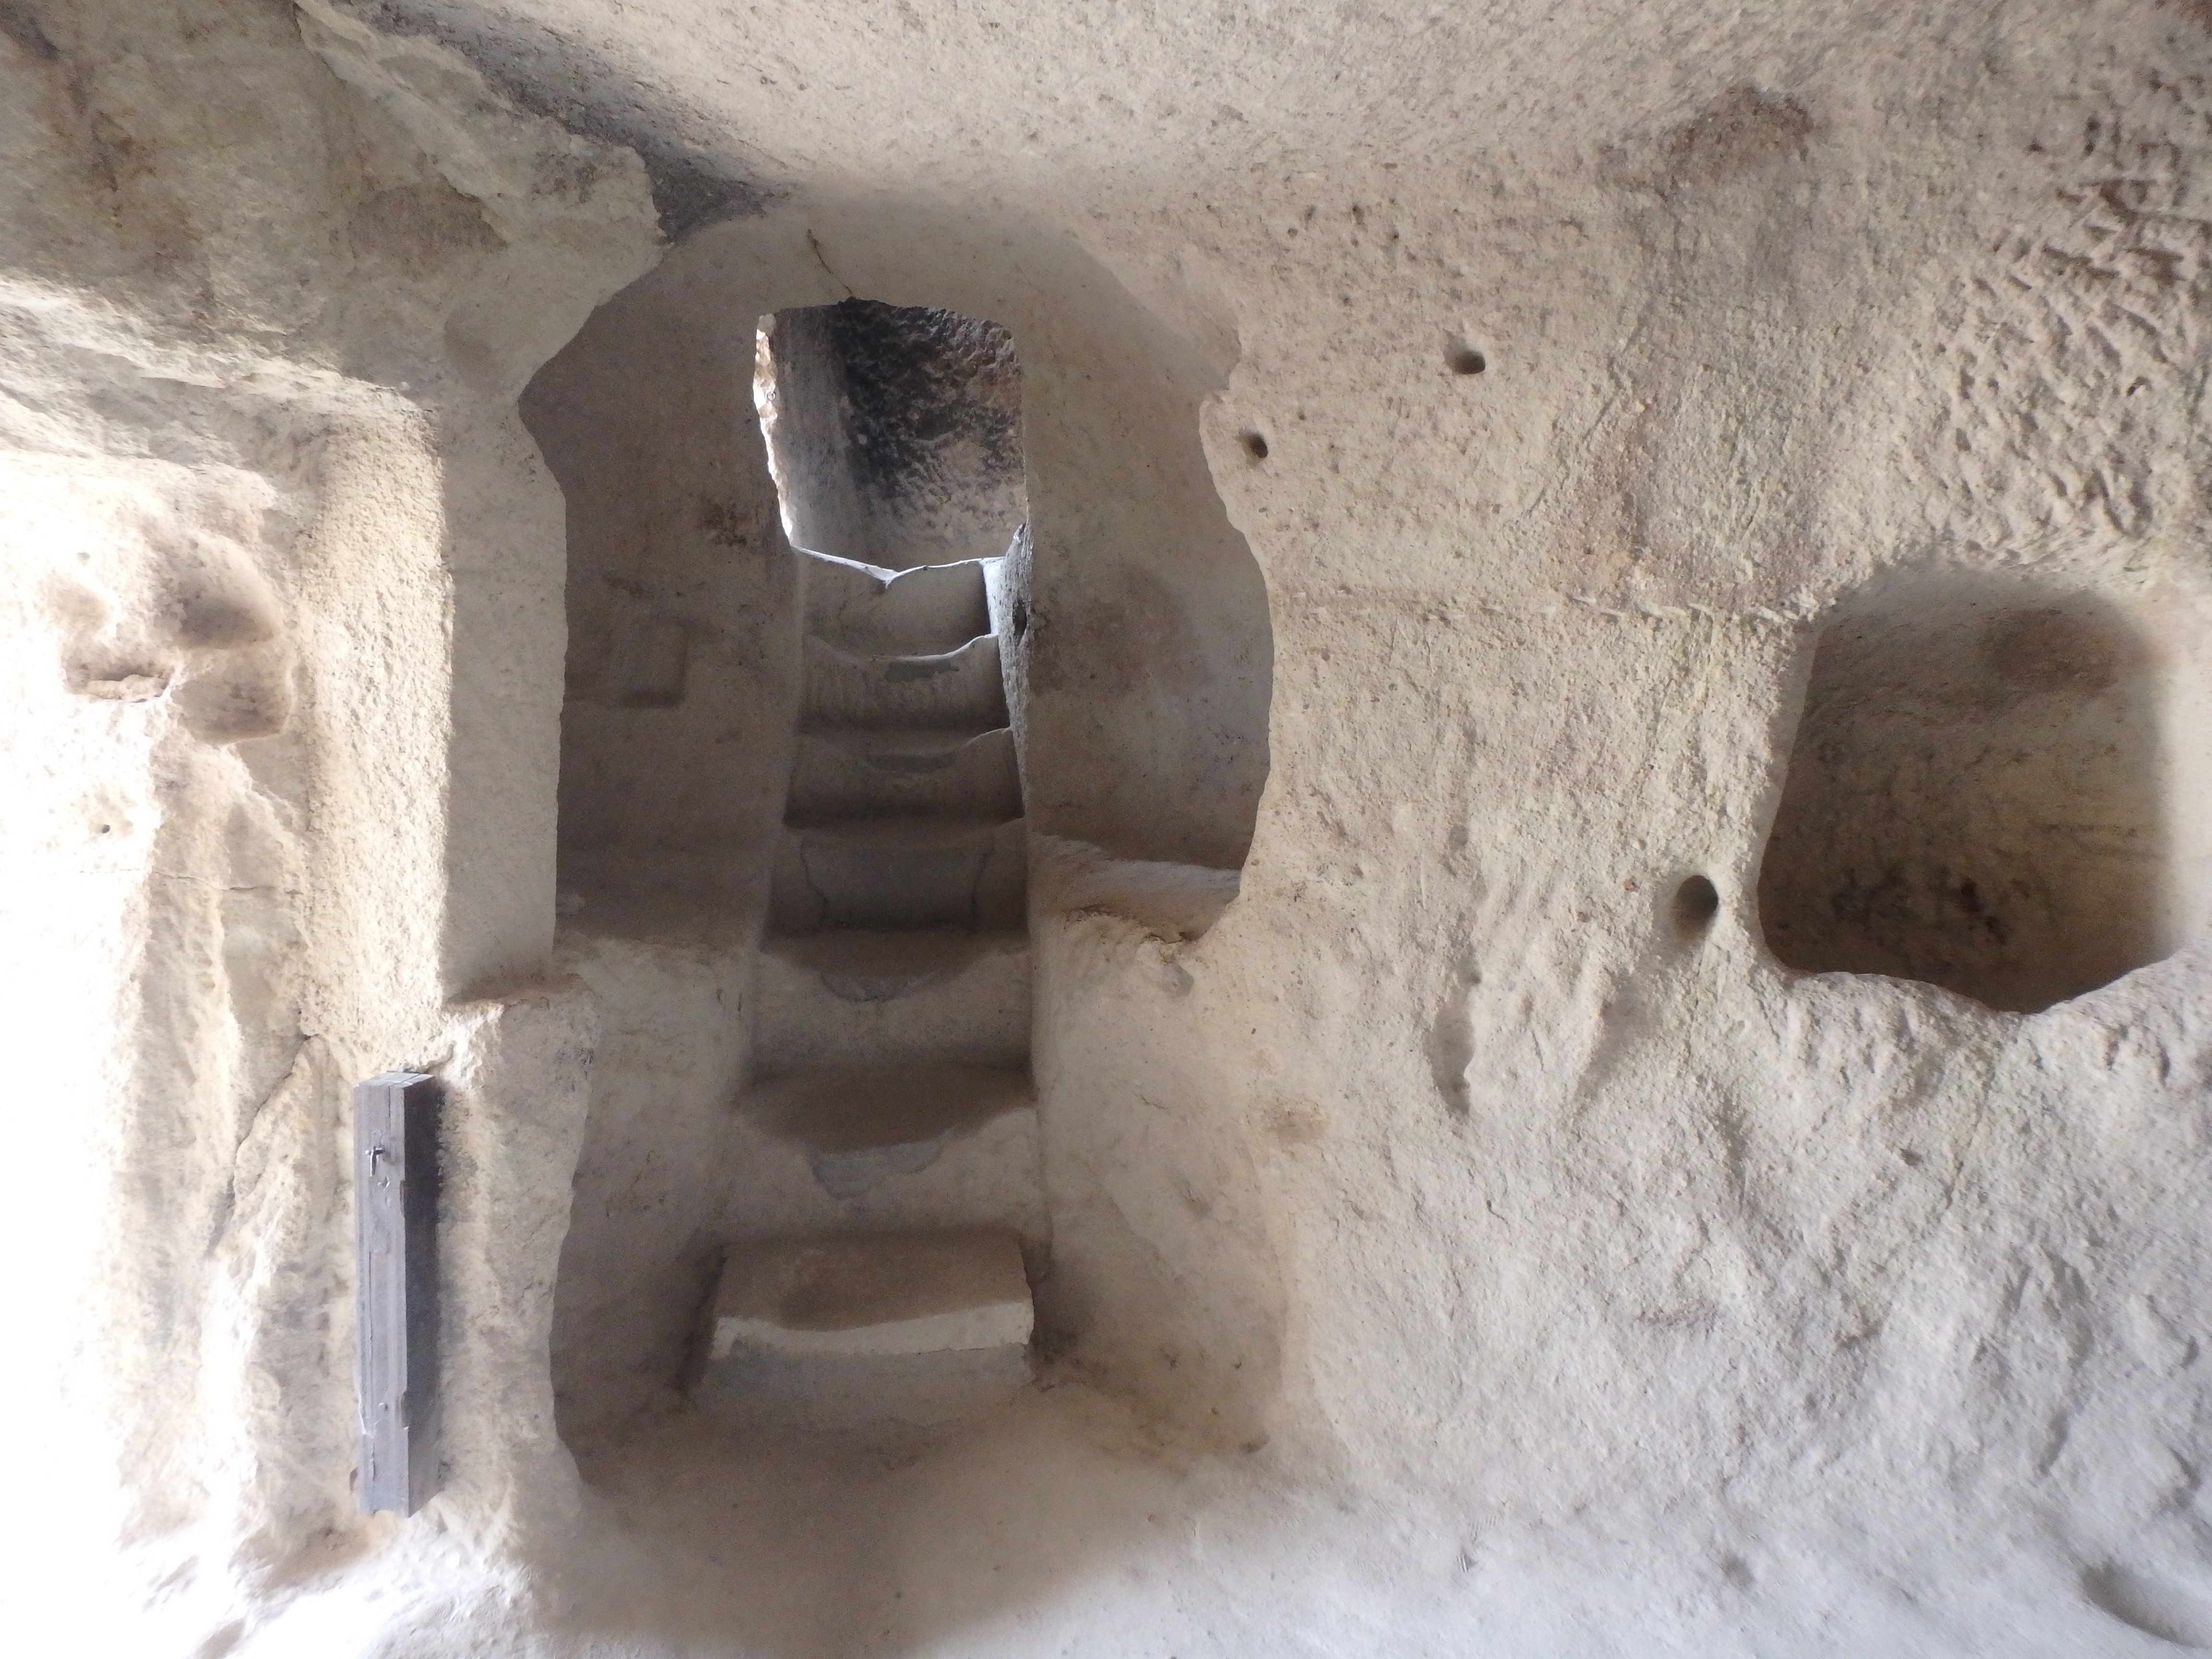
wall, sandstone, material, sculpture, temple, turkey, carving, plaster, cappadocia, stone carving, ancient history